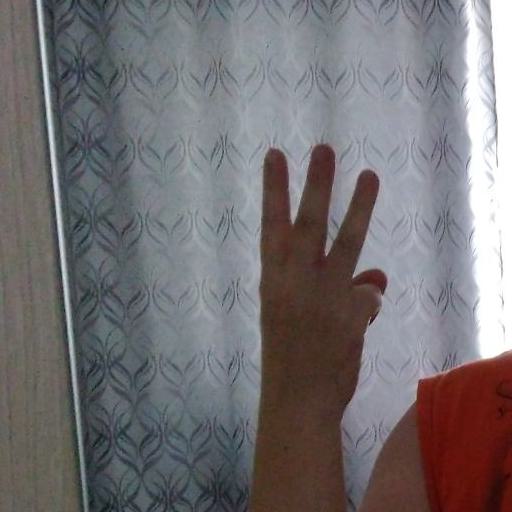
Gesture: three